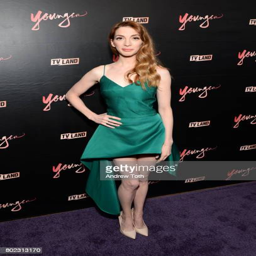
actor attends the season premiere party